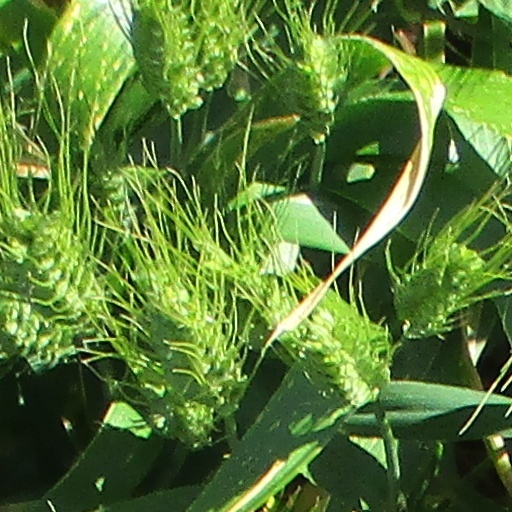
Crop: wheat